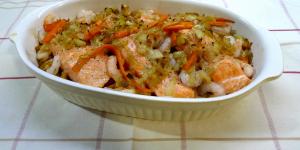
salmon al horno con verduras y gambas